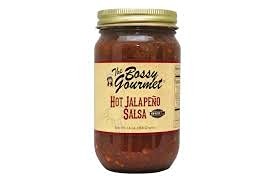
Item Name: The Bossy Gourmet - Hot Jalapeno Salsa, 6 Jars (16oz)
Bullet Point 1: 6 Pack
Bullet Point 2: Award Winning Salsa
Bullet Point 3: New Mexico True
Product Description: The Bossy Gourmet's signature award winning salsa has been described as outstanding and flavorful. Combining the character of the American Southwest with a taste that explodes when served with chips or as an enhancement on all of your favorite foods.
Value: 16.0
Unit: Fl Oz

Price: 45